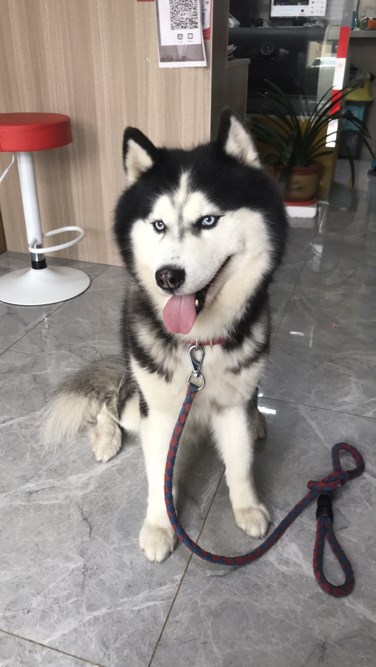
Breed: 1160-n000003-Siberian_husky